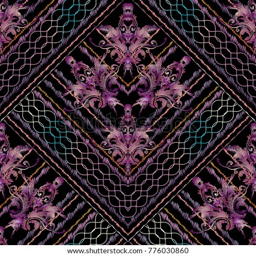
striped embroidery floral vector seamless pattern .